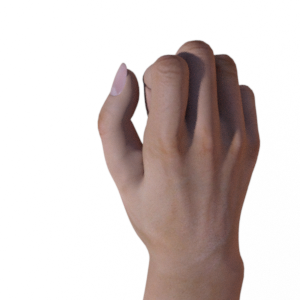
Label: rock